Atoms for Peace

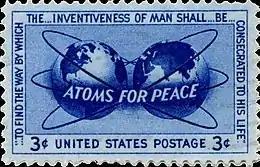
American commemorative stamp of 1955 in allusion to the program Atoms for Peace

"Atoms for Peace" was the title of a speech delivered by U.S. president Dwight D. Eisenhower to the UN General Assembly in New York City on December 8, 1953.